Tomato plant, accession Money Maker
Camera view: bottom (45 deg); turntable rotation: 330 degrees
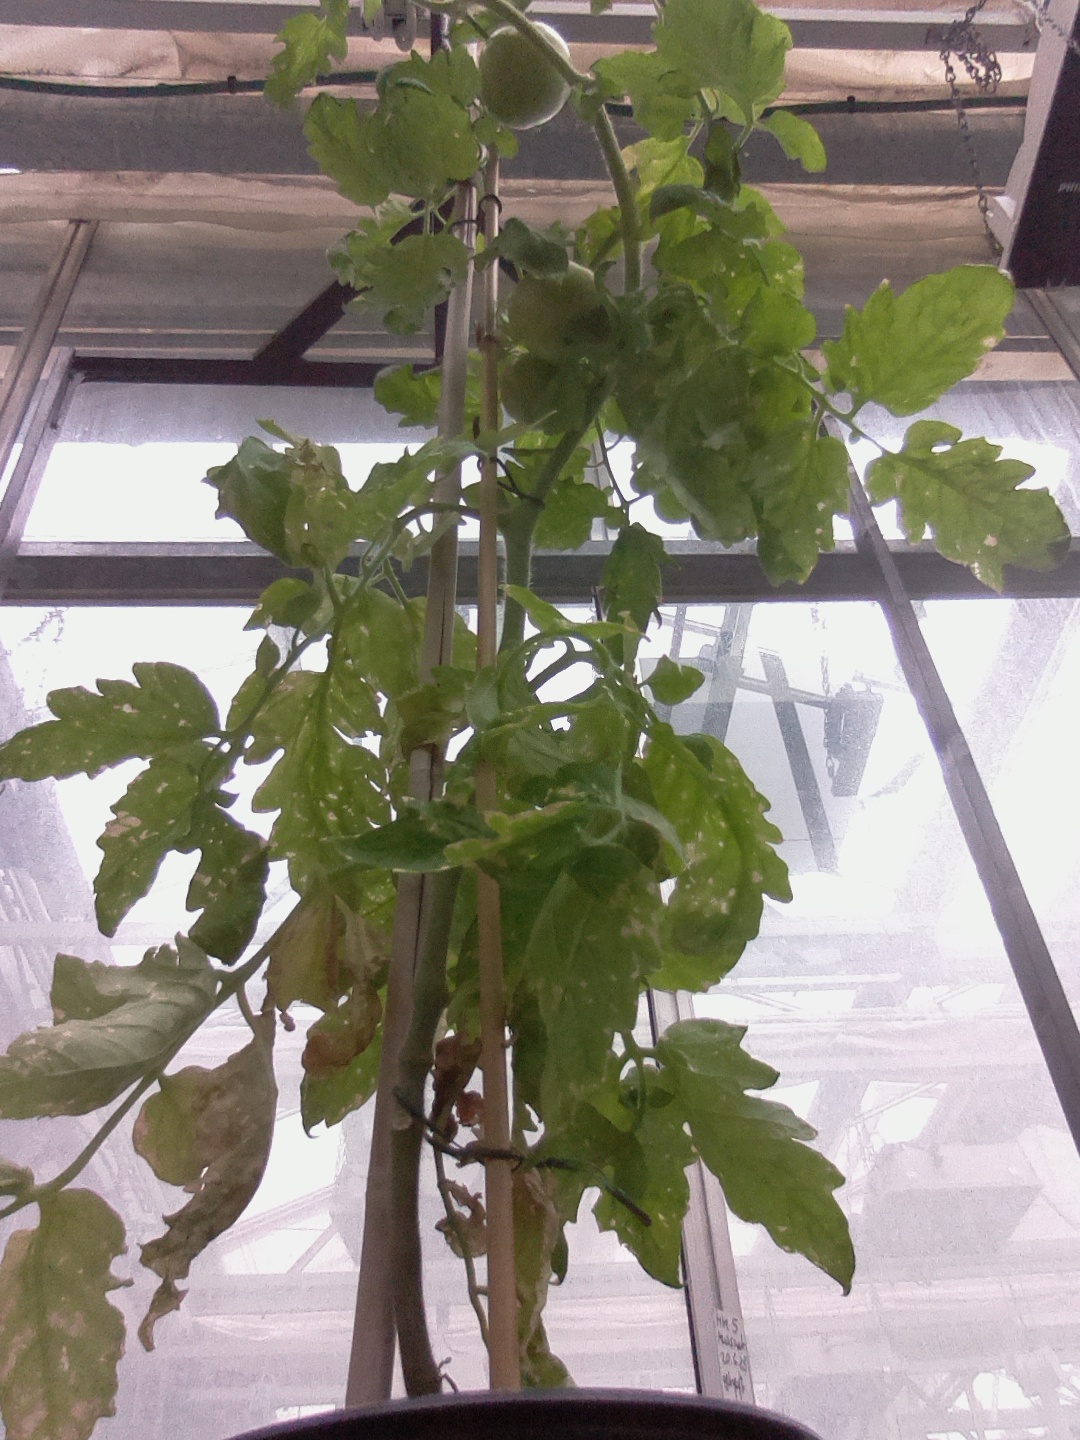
BBCH growth stage 79: 90% -100% of final fruit size